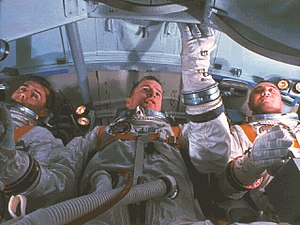
Virgil Grissom
"Virgil Ivan Grissom, også kaldet Virgil ""Gus"" Grissom var en amerikansk astronaut. Han var en af de såkaldte Mercury Seven udvalgt i 1959 til det amerikanske Mercury-program. Grissom var med i tre forskellige NASA-projekter, hhv. Mercury-programmet, Gemini-programmet og Apollo-programmet selv om han aldrig fløj i det sidste.